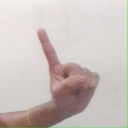
अक्षर: ए